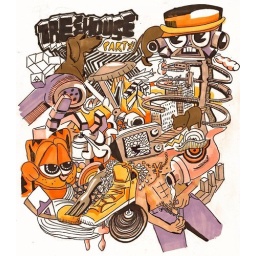
tree house party t shirt design colored in